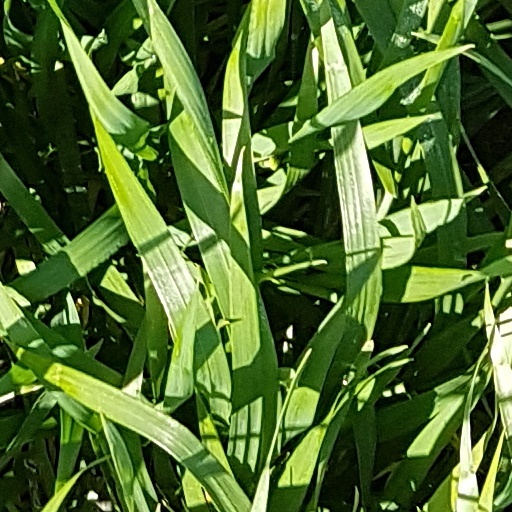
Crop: wheat